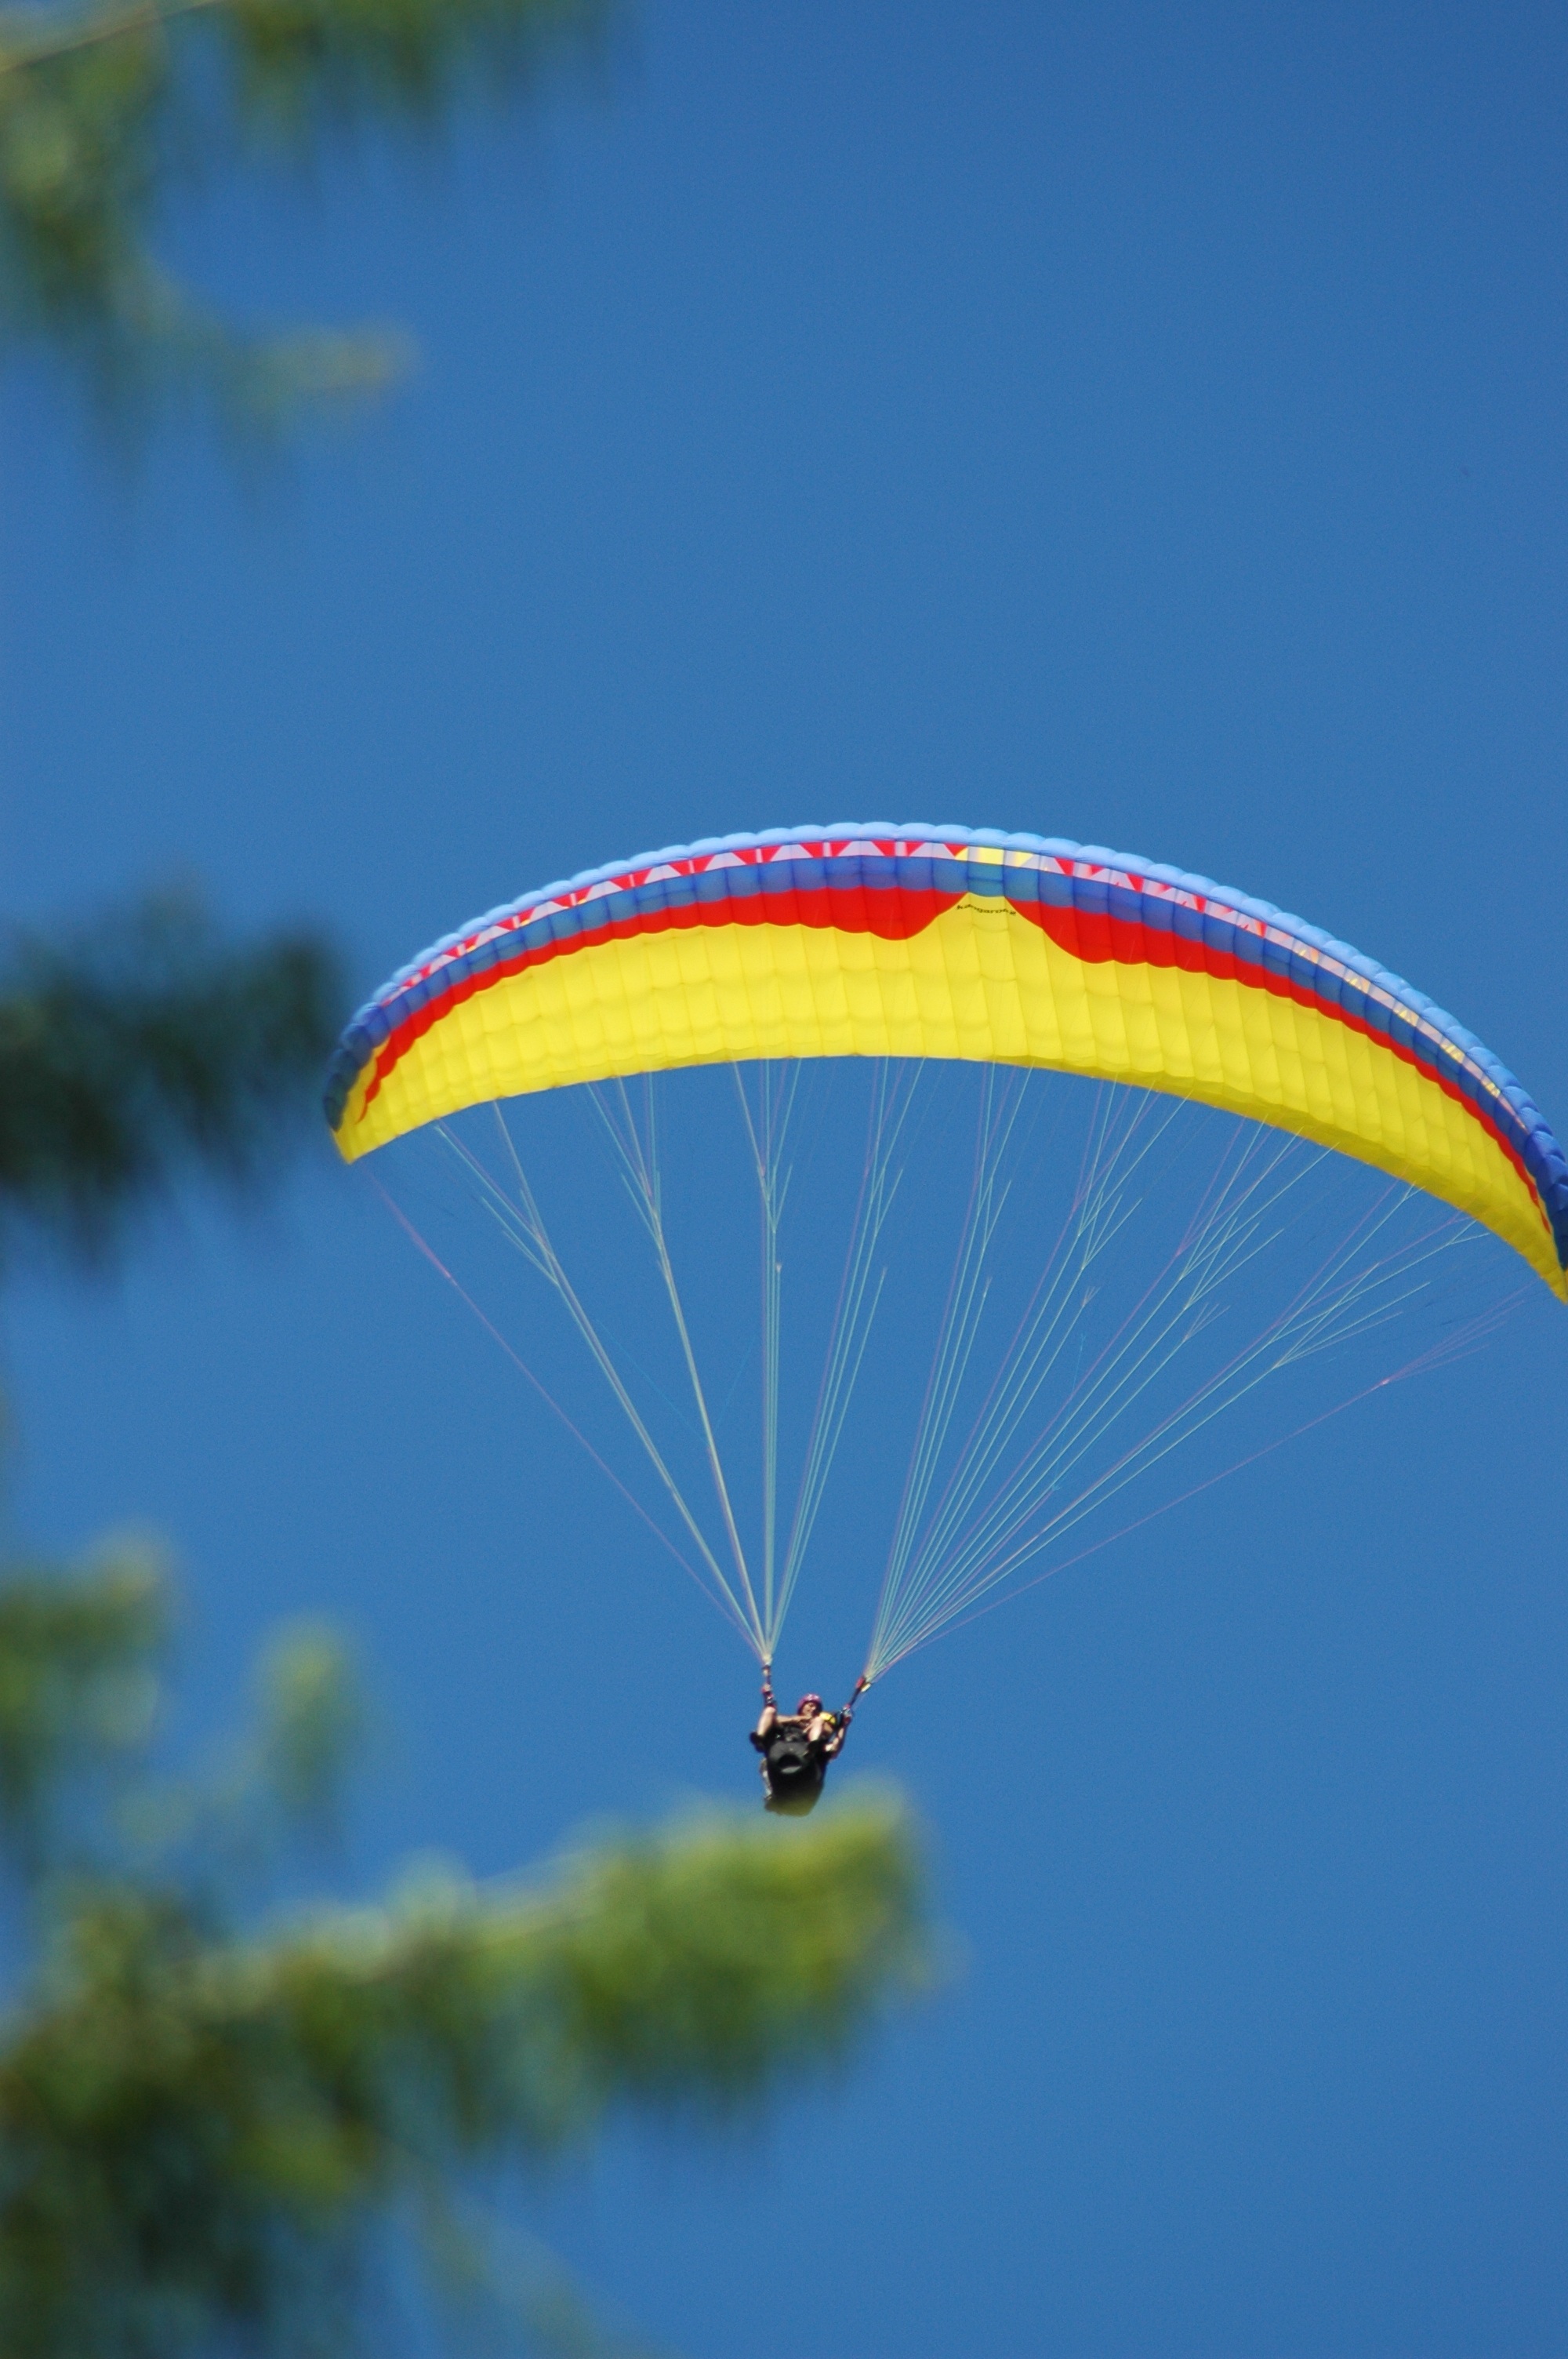
wing, sky, blue, extreme sport, parachute, paragliding, sports, parachuting, air sports, atmosphere of earth, windsports, powered paragliding